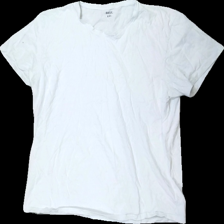
View: front
Type: T-shirt
Category: Men
Brand: Not in the list
Brand text on label: basic
Colors: White
Material: 100% cotton
Cut: Regular
Size: XXL
Season: All
Stains: Major
Damage location: middle center
Damage 2 location: middle right
Price range: <50
Recommended usage: Export
Description: vit t-shirt, missfärgad
Comment: missfärgad